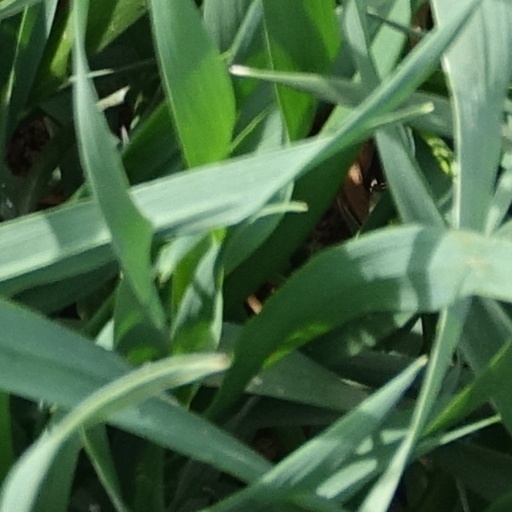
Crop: wheat